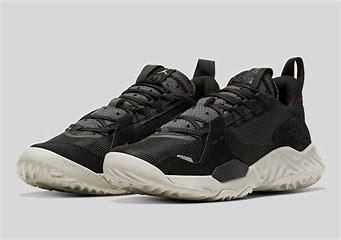
Brand: Jordan
Model: Delta